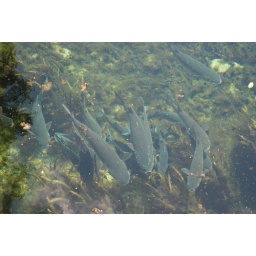
school of fish in spring water